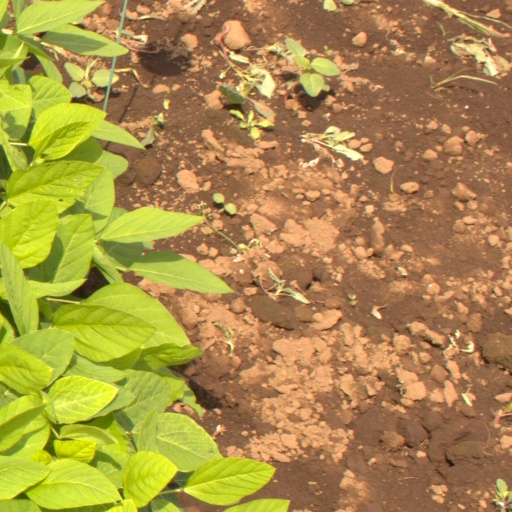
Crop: soybean